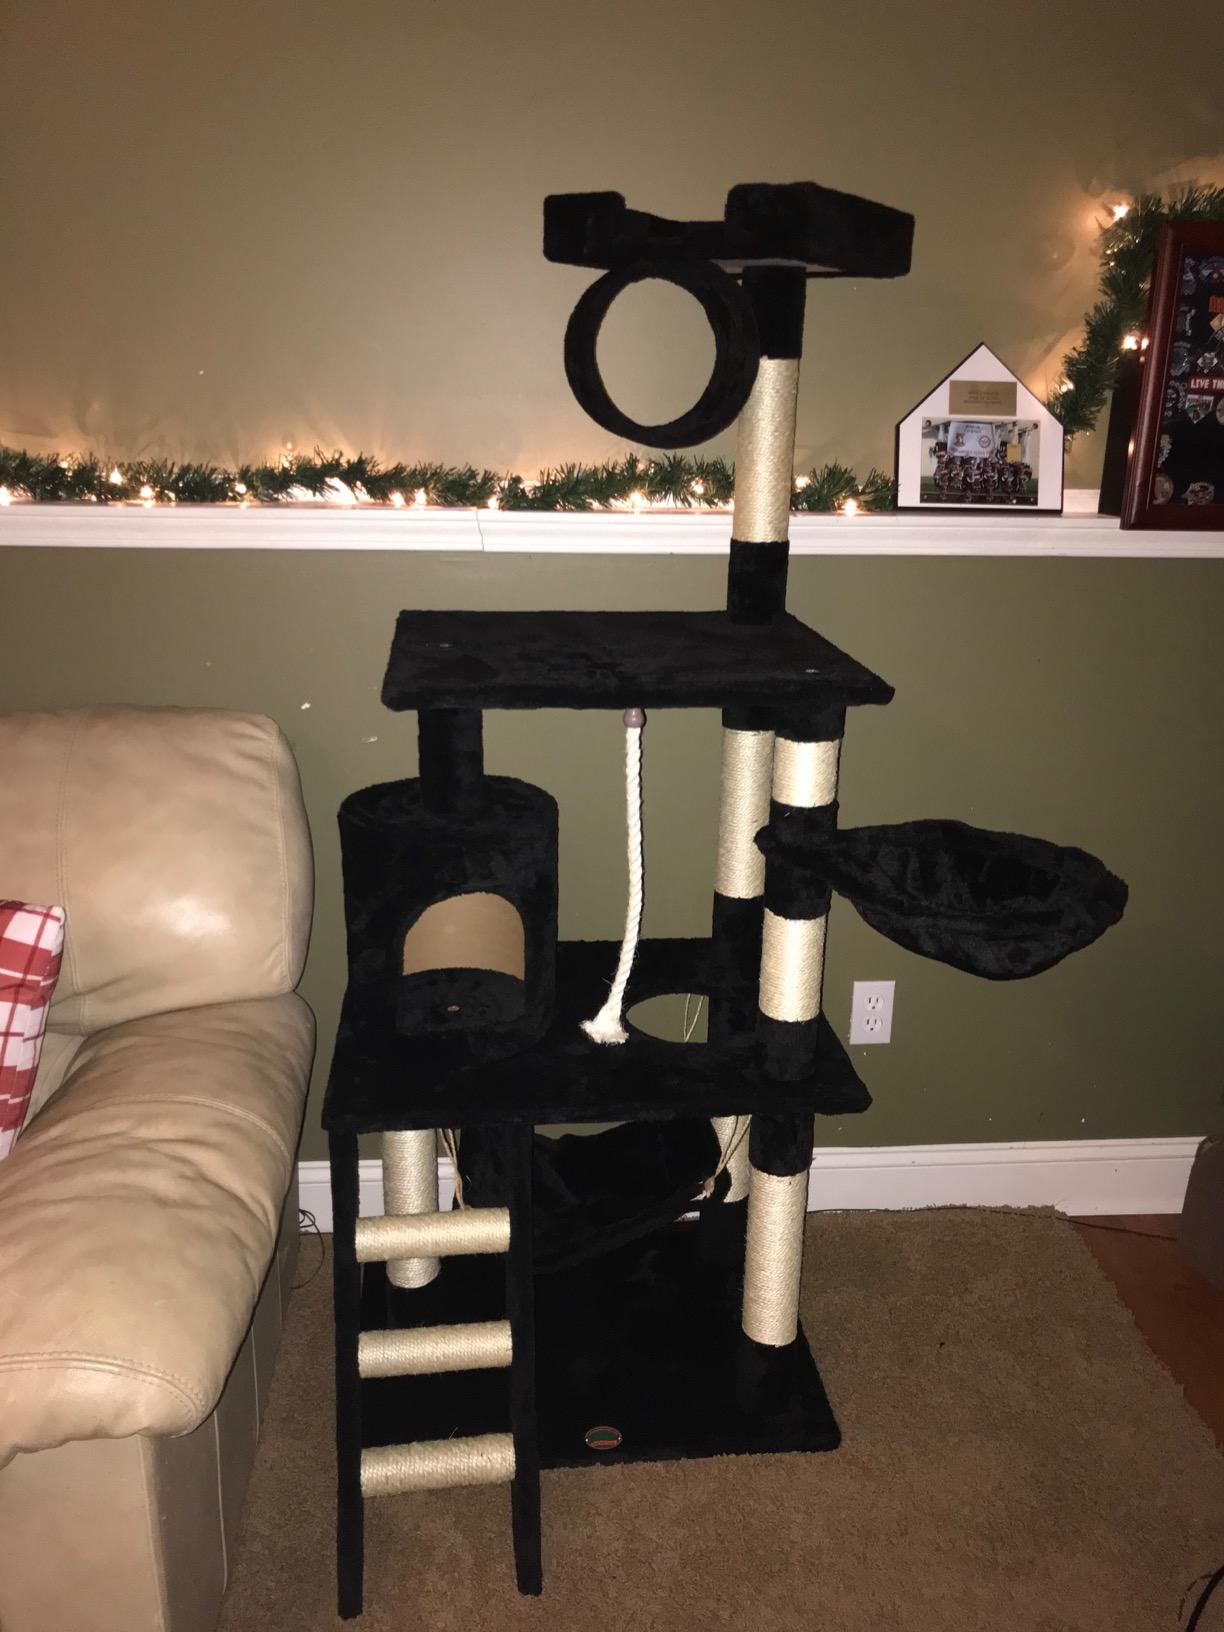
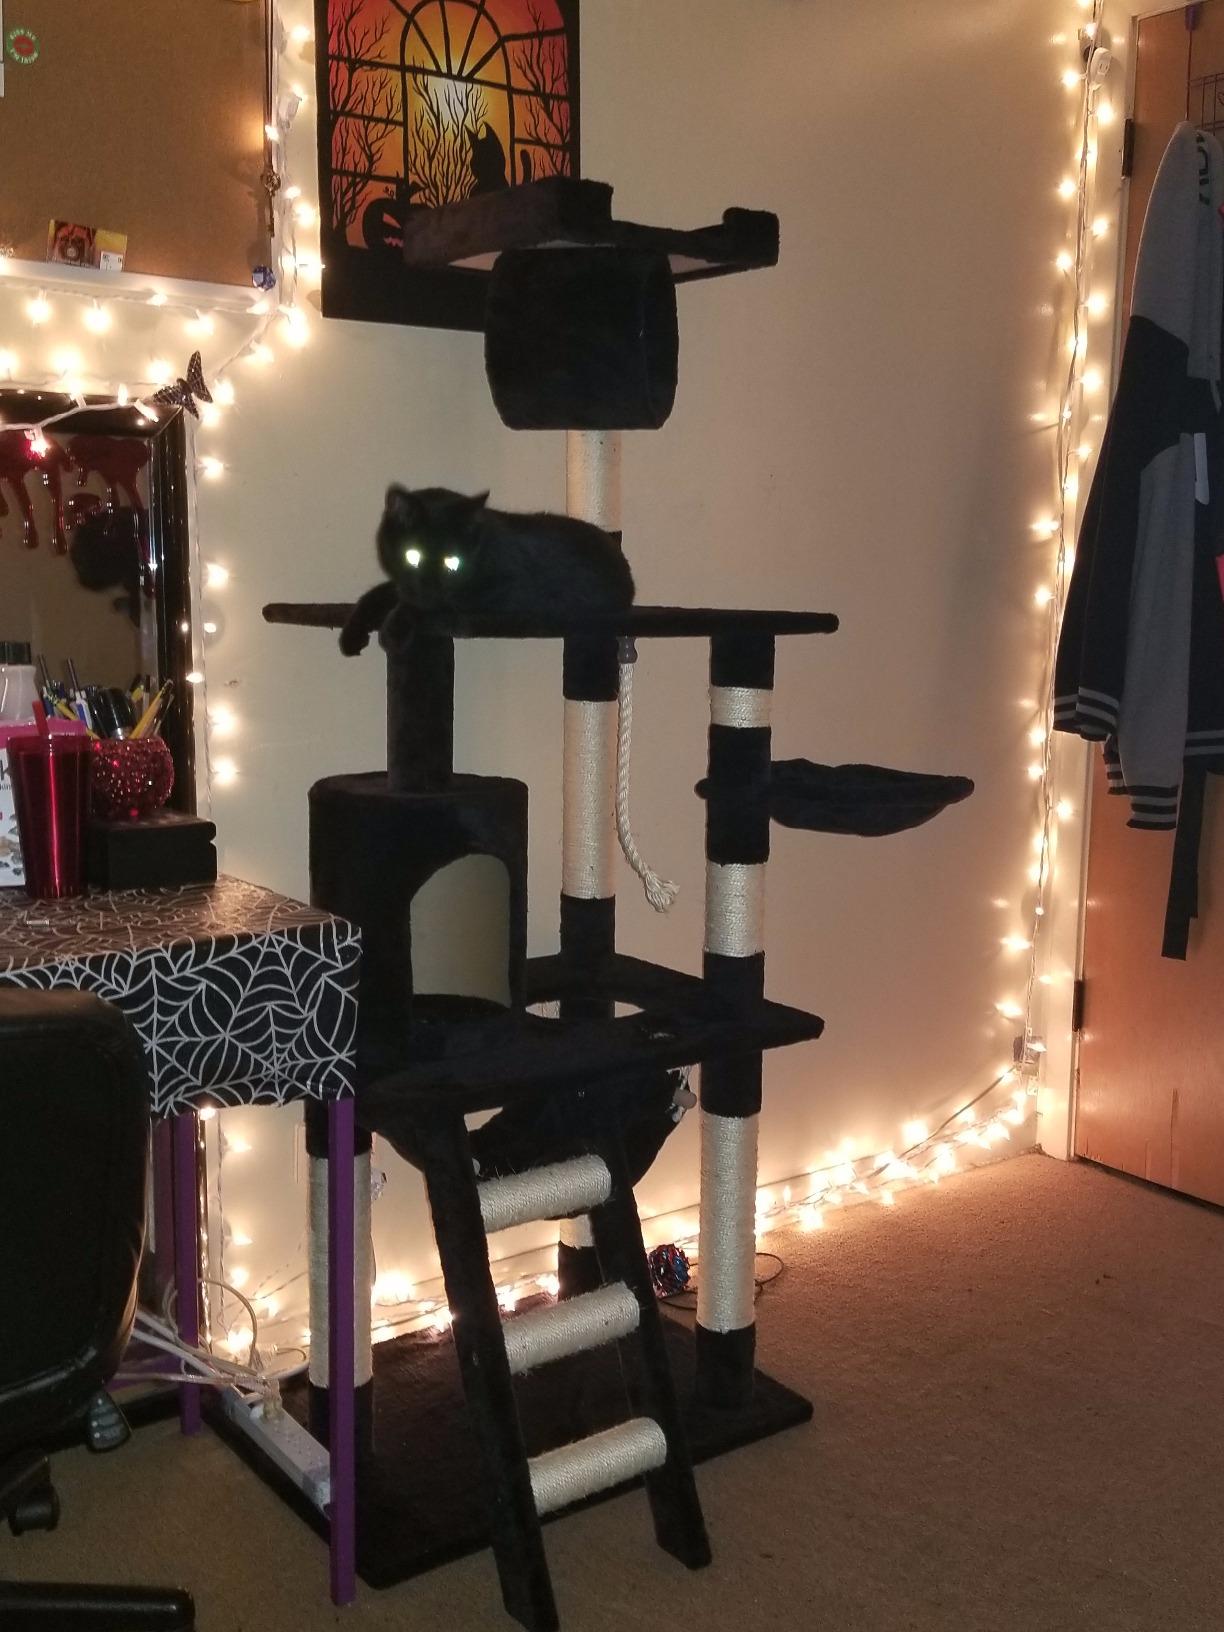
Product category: items_cat tree
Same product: yes